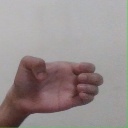
अक्षर: ख